Black-and-white hawk-eagle

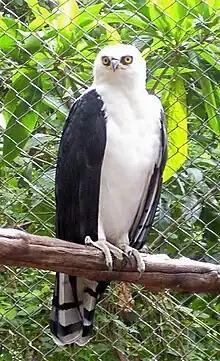
A Black-and-white hawk-eagle in captivity.

As its name suggests, this is a black and white eagle, resembling the small typical eagles sometimes separated in ""Hieraaetus"". It is some long overall and weighs about . The head, neck and body are white; a small crest forms a black spot on top of the head, and the area around the eyes, particularly towards the bill, is also black. The wings are black with a noticeable white leading edge, and the bird has a brownish tail barred black-dark grey and with white tip. The iris is orange in adults and greyish in juveniles, the feet pale to bright yellow with black talons. The bill is black with a yellow cere.